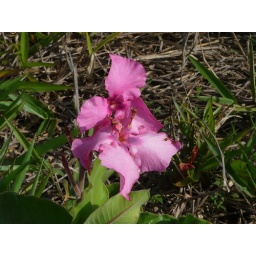
A colorful wild flower all alone in a field.